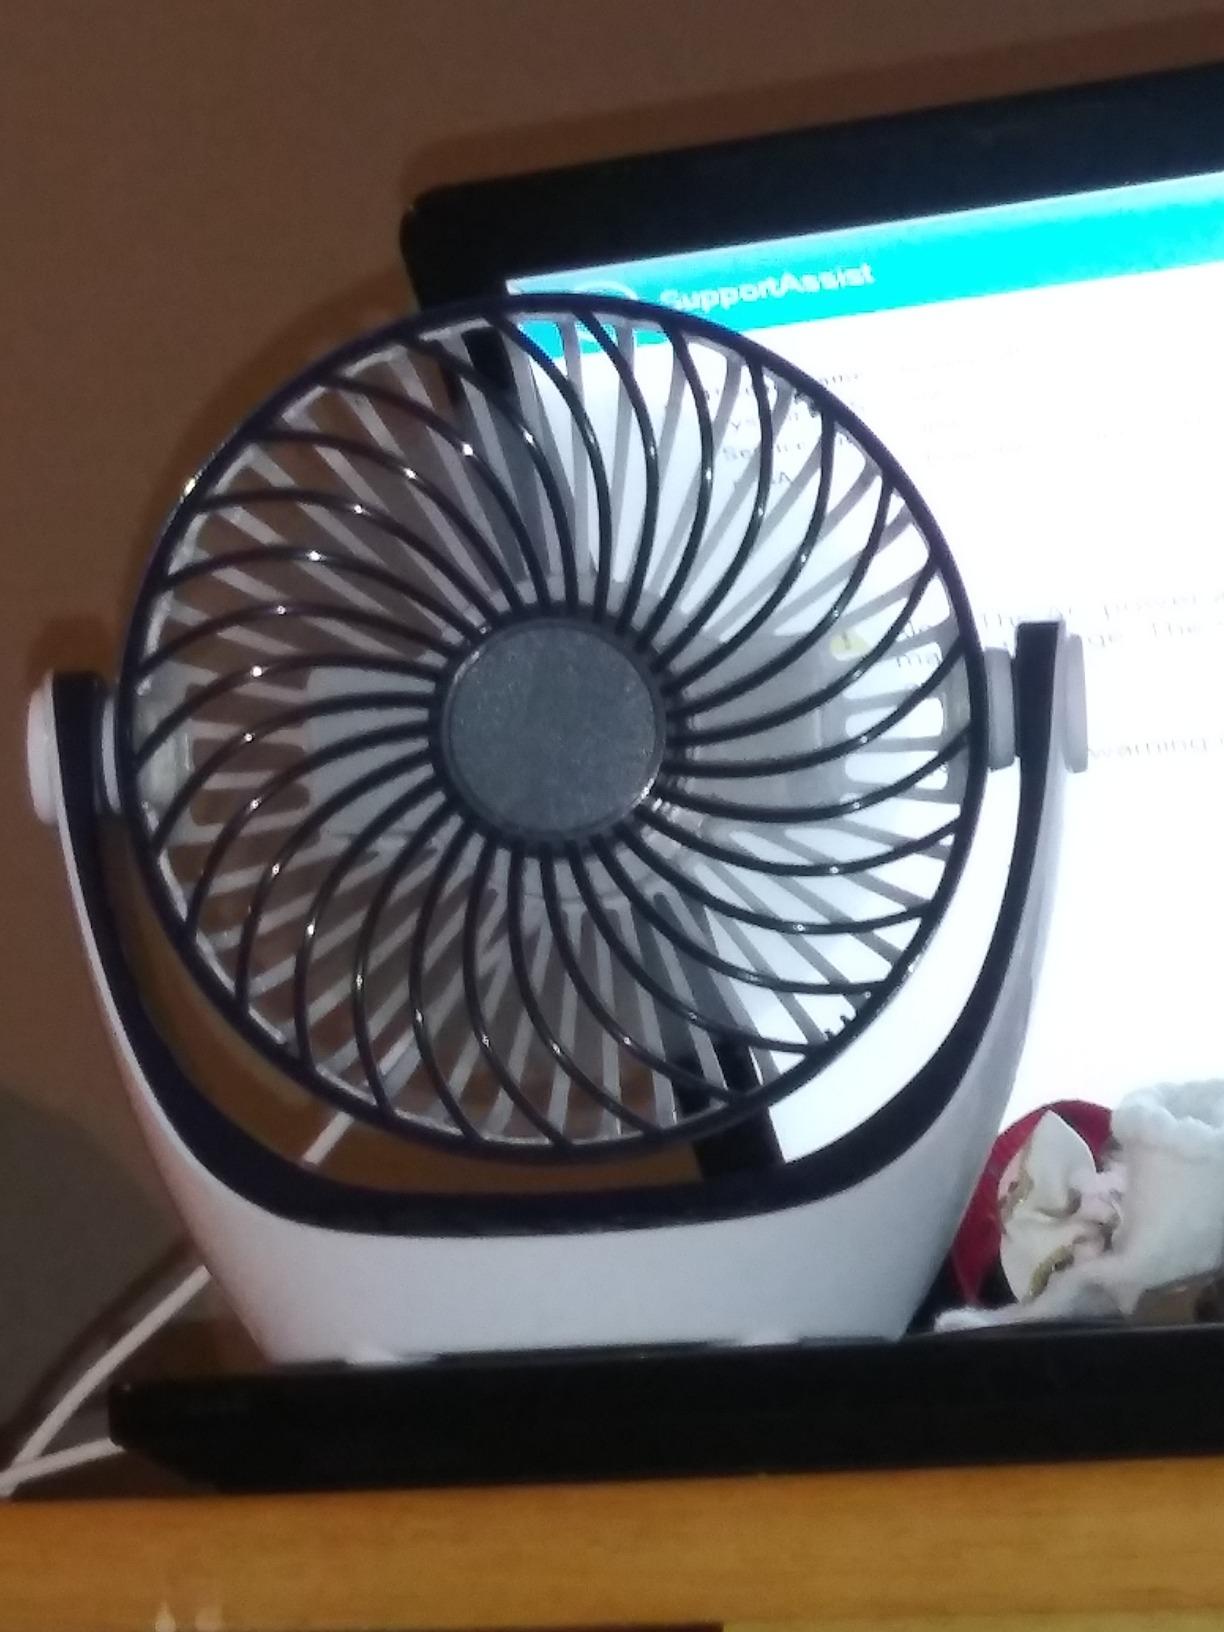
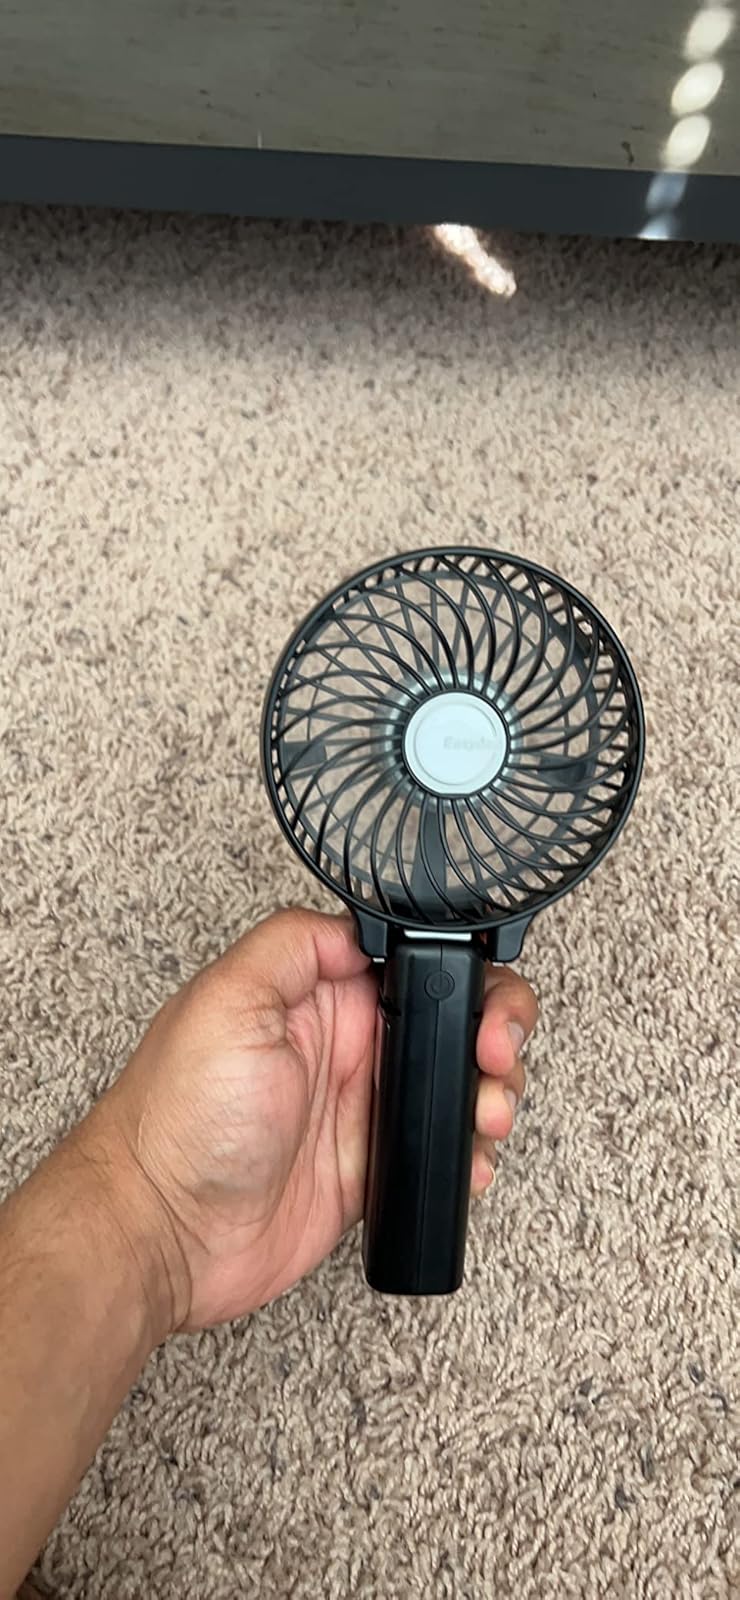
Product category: fan
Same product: no